Lancelot Volders

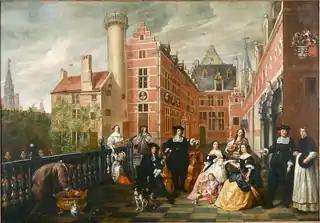
"Family portrait in the courtyard of a Brussels palace"

Volders was born in Brussels, the son of Joris Volders. He was registered on 8 April 1650 at the Brussels Guild of St Luke as a pupil of Pieter van Ghindertaelen, a popular artist at the time. He is also said to have been a pupil of Gaspard de Crayer, a prominent portrait and history painters originally from Antwerp. There is no record of such apprenticeship in the Brussels Guild records. In 1657 he became a master in the Brussels Guild of St Luke. Lancelot was principally active in Brussels between 1657 and 1723. He died and was buried in Brussels.